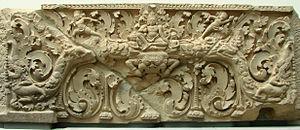
Linteau. Provenance: Cambodge, province de Siemreap, Prasat Koki (Phnom Kulen). Style de Kulen, 9ème siècle, grès. Au centre: Indra, dieu de l'orage et gardien de l'Est, entouré de serviteurs
L'architecture khmère est un style très spécifique de construction propre à l'Empire khmer, inspiré des édifices religieux hindouistes de l'Inde et qui affirma le caractère sacré du pouvoir des rois khmers déifiés par des temples gigantesques. Le site le plus connu est celui d'Angkor au Cambodge.